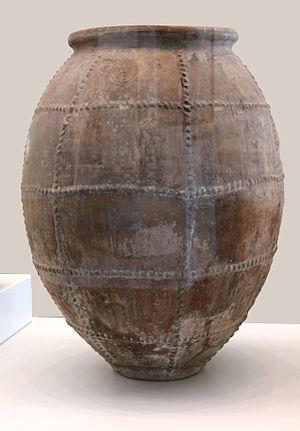
Jarre de Biot au Musée d'histoire de Marseille. Hauteur 1.2 m.
Le musée d'histoire de Marseille est un musée consacré à l'histoire de la ville de Marseille. Fondé en 1983, il a été entièrement rénové et a rouvert le 14 septembre 2013 à l'occasion de Marseille-Provence 2013.
La terre cuite provençale est un matériau au cœur d'une industrie emblématique traditionnelle, d'artisanat d'art, de poterie et de diverses productions en terre cuite, céramique, faïence et porcelaine, brute ou vernissée, de Provence et région Provence-Alpes-Côte d'Azur.
Une jarre est un récipient de plus ou moins grande taille, généralement de forme grossièrement cylindrique et en terre cuite et utilisé pour le stockage de denrées, parfois pour la cuisson. Elle a une fonction similaire à l'amphore mais a une plus grande capacité de stockage et est plus trapue. Elle peut avoir des poignées pour faciliter le transport.